Southwestern Proving Ground Officers Quarters Historic District

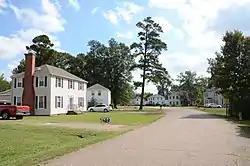

The Southwestern Proving Ground Officers Quarters Historic District is a residential historic district encompassing most of the town of Oakhaven, Arkansas. Located at the western end of Oakhaven Road, the district includes 20 houses built in 1941 to provide housing for military officers serving at the Southwestern Proving Ground, of which this area was then a part. After World War II came to an end, the properties were sold off to local veterans, who incorporated Oakhaven soon afterward. The houses are all two story wood-frame structures resting on brick foundations. Most of the houses have hip roofs, although those reserved for the highest-ranking officers had gable roofs. They are typically three bays wide with a center entry, and feature modest Colonial Revival styling.